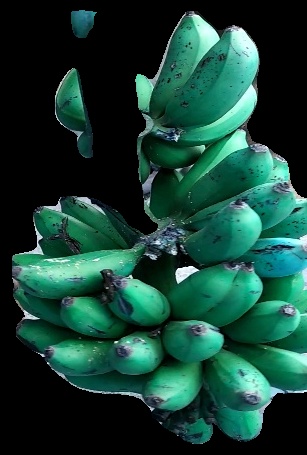
Variety: rasbale
Grade: grade3